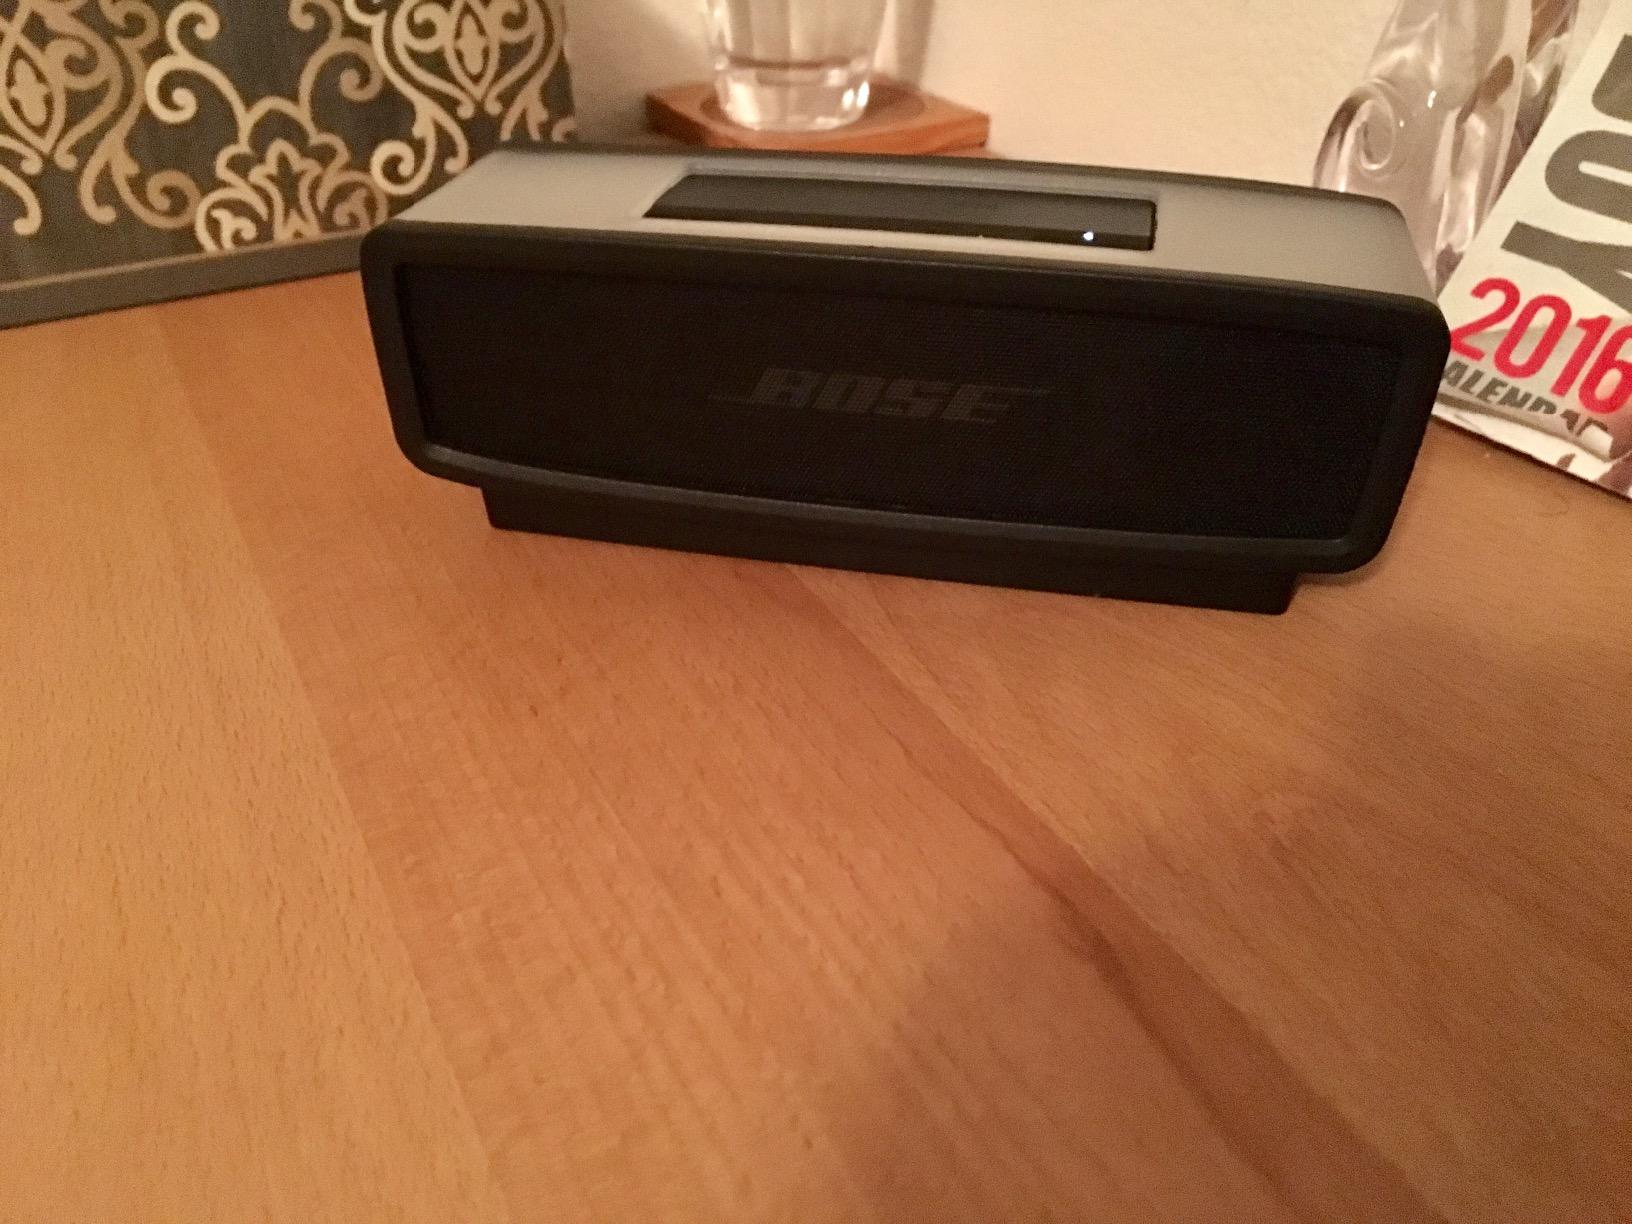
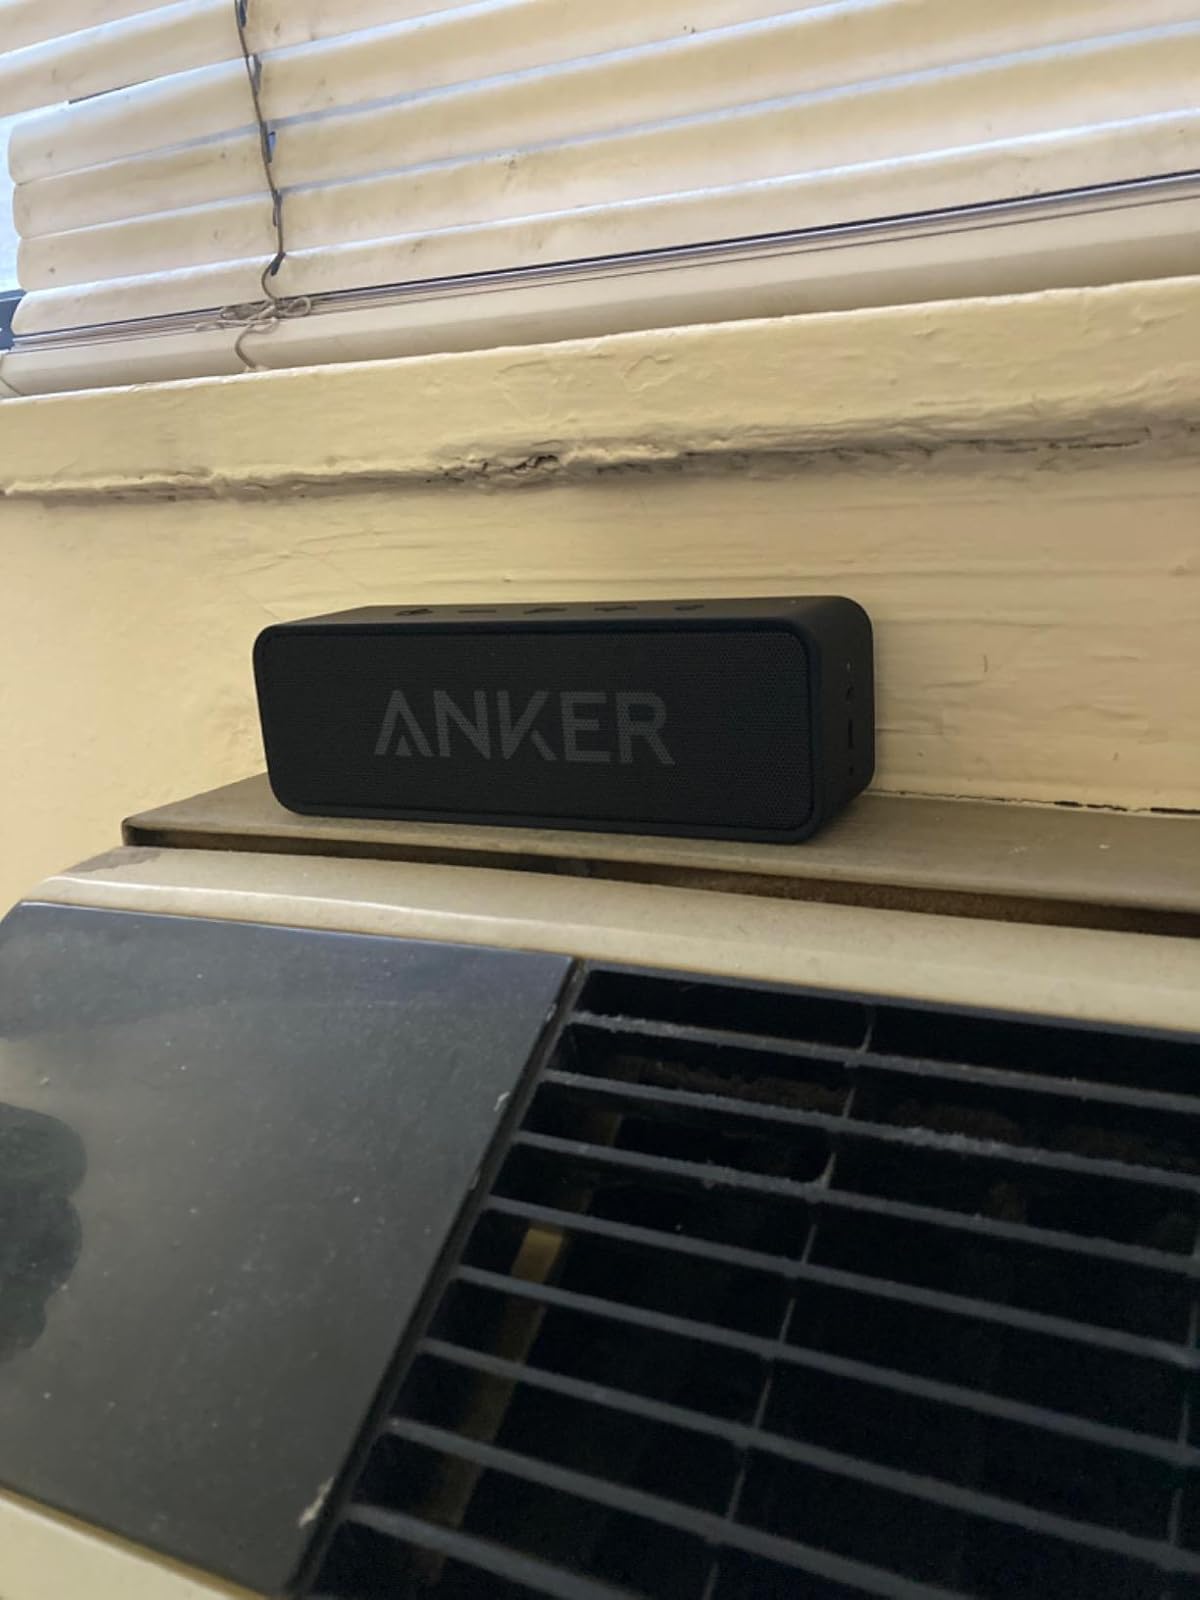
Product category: speaker
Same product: no